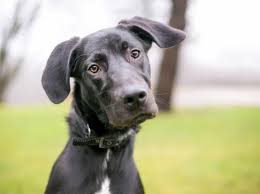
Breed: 206-n000035-Great_Dane